Indianapolis 500 traditions

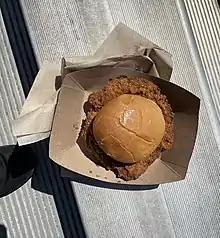
Pork tenderloin sandwich served at the 2022 Indianapolis 500

A traditional food of choice at the Indianapolis Motor Speedway is the pork tenderloin sandwich. The sandwich is a well-known Midwestern creation, and is sold at the track concessions.